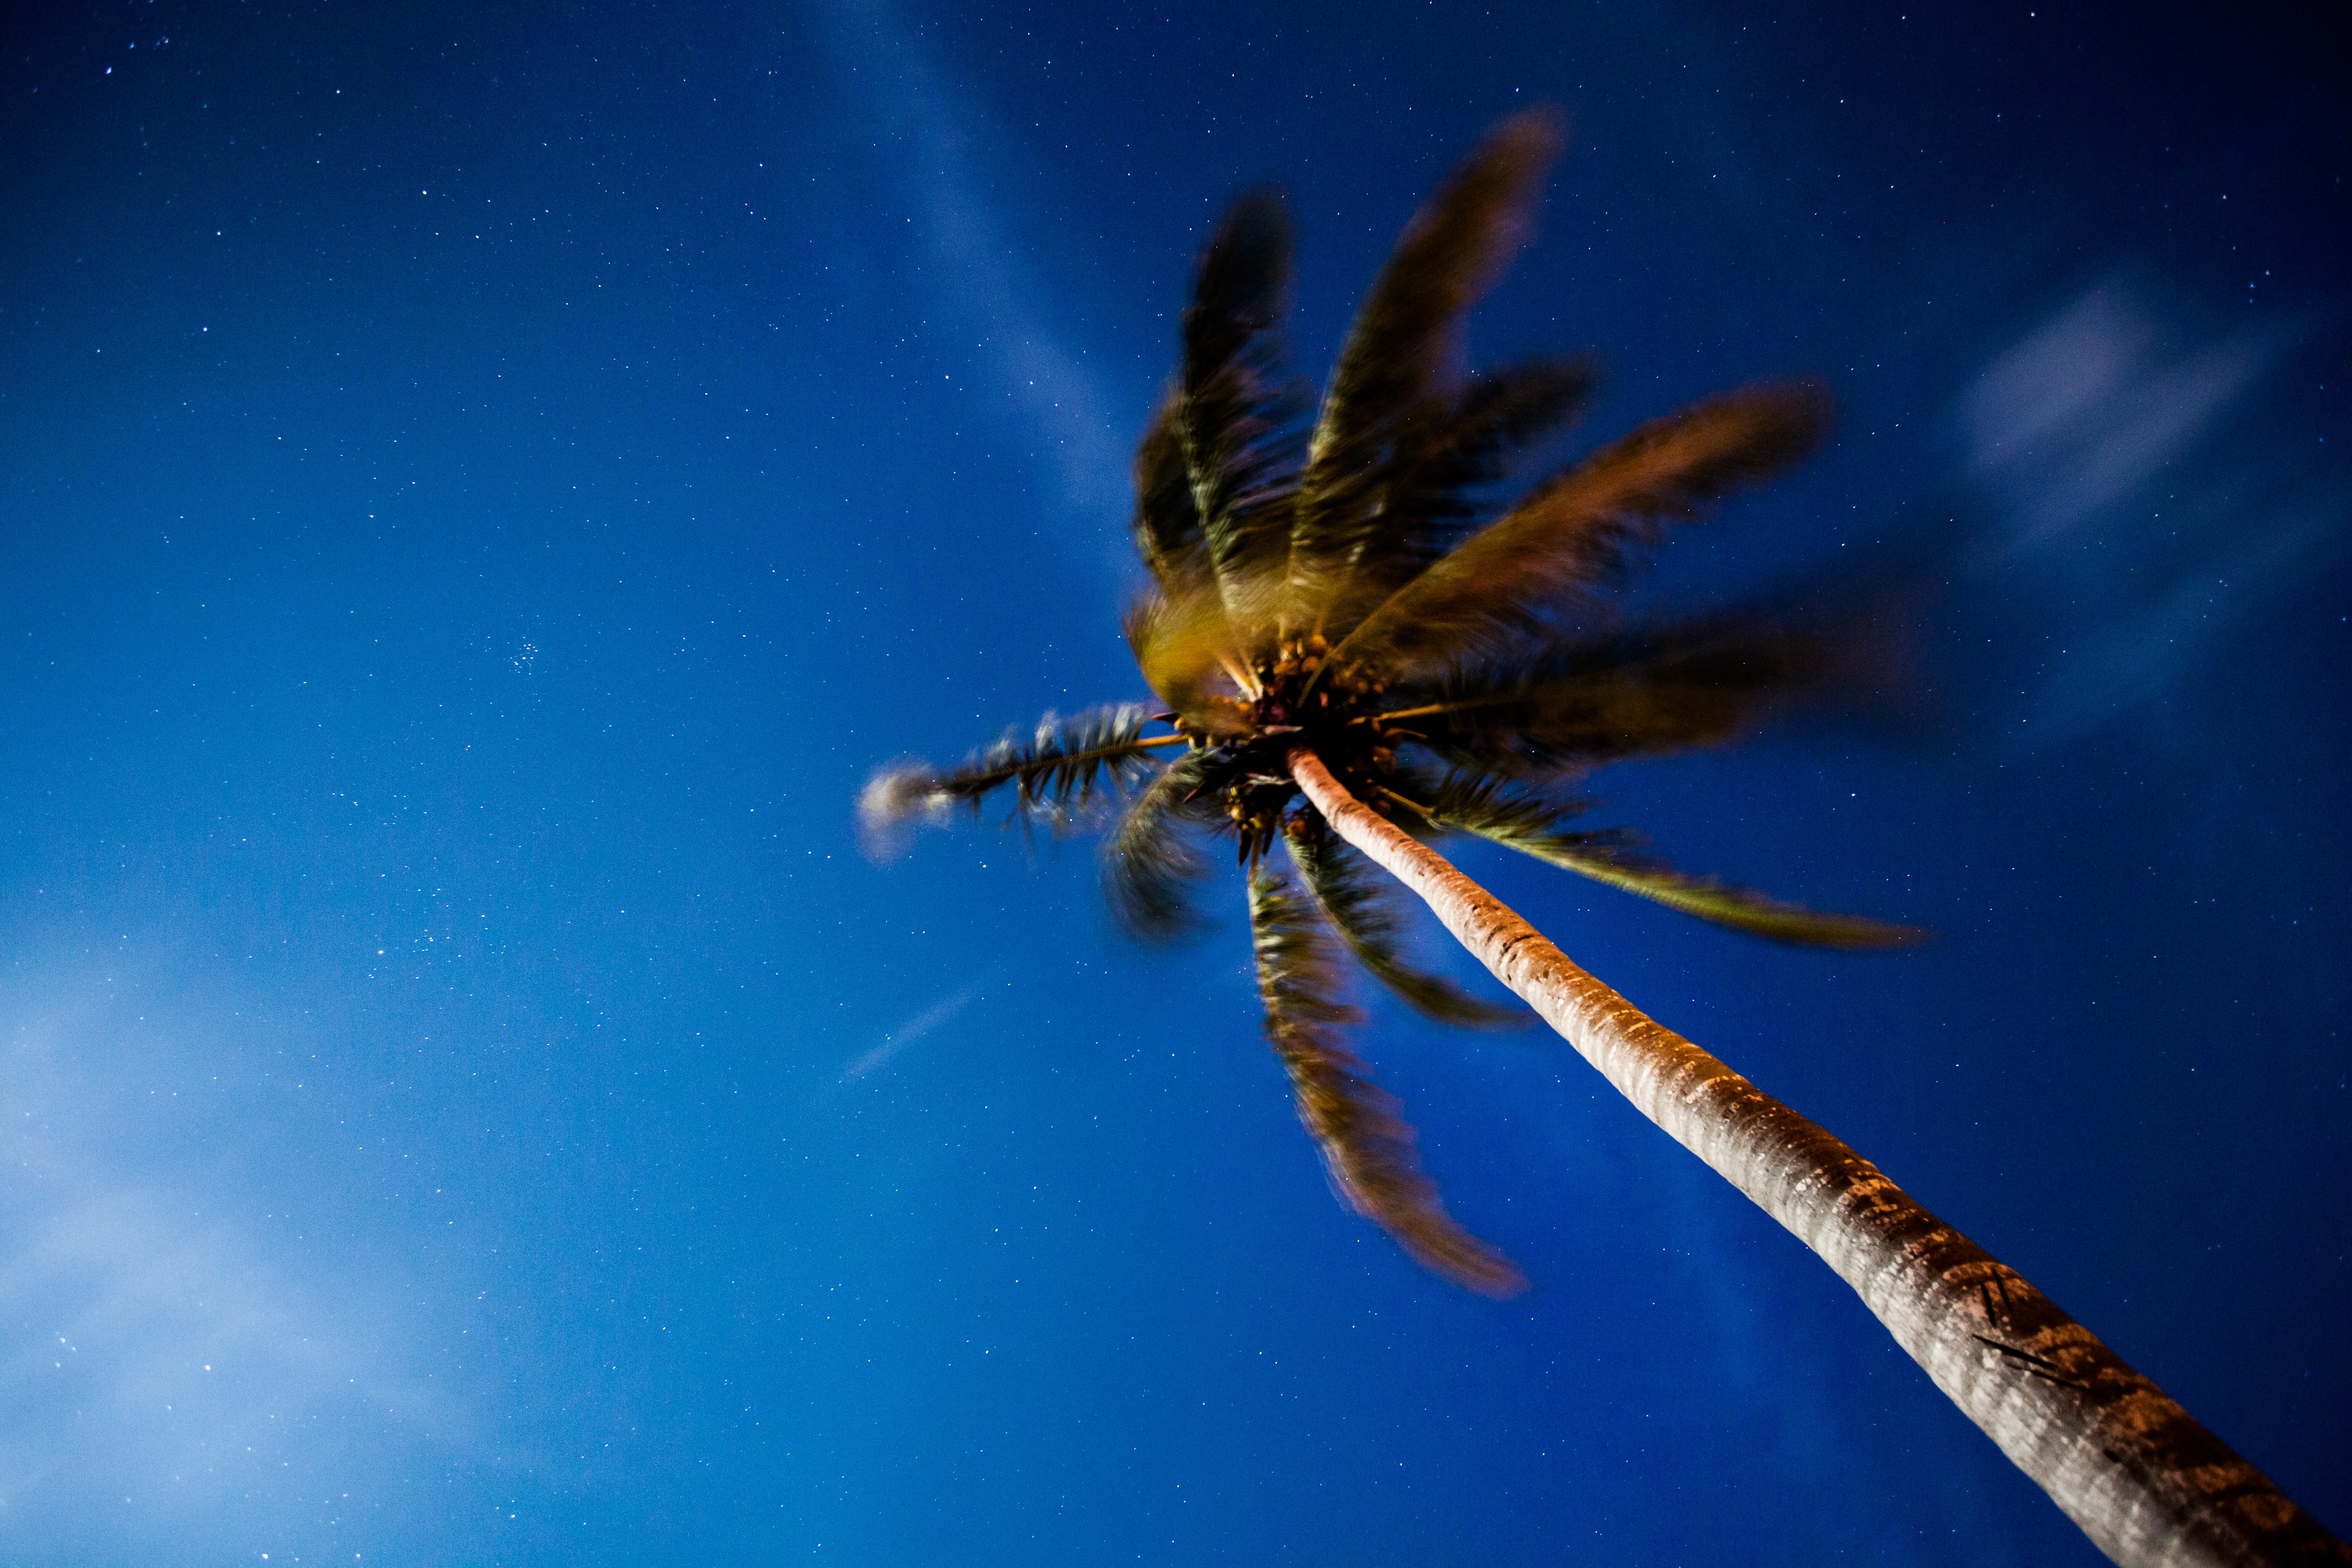
nature, photography, flower, insect, biology, fauna, invertebrate, close up, macro photography, marine biology